Travolta dress

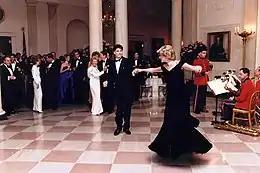
The Princess of Wales dancing with John Travolta at the White House, 9 November 1985

Diana visited the United States in 1985 with Prince Charles. The couple stayed at the White House, where they attended a gala dinner on 9 November. On that occasion, the Princess of Wales wore Edelstein's dress. She was photographed dancing with actor John Travolta in the Entrance Hall to the of his 1977 film "Saturday Night Fever". The photographs and TV footage of them "gliding around the room" were widely circulated around the world, and the gown came to be known as the "Travolta dress".